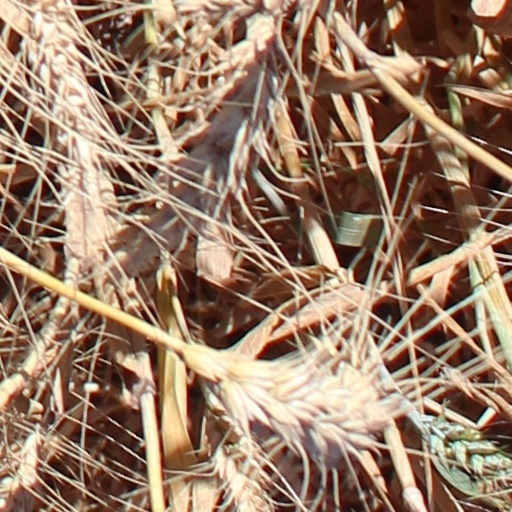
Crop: wheat